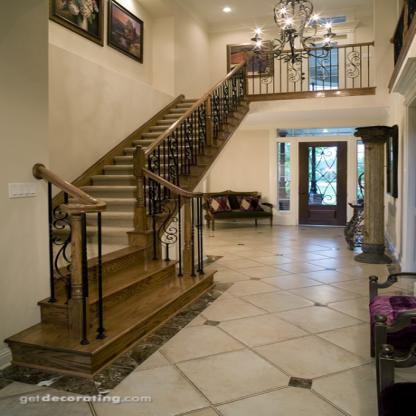
Scene: Indoor